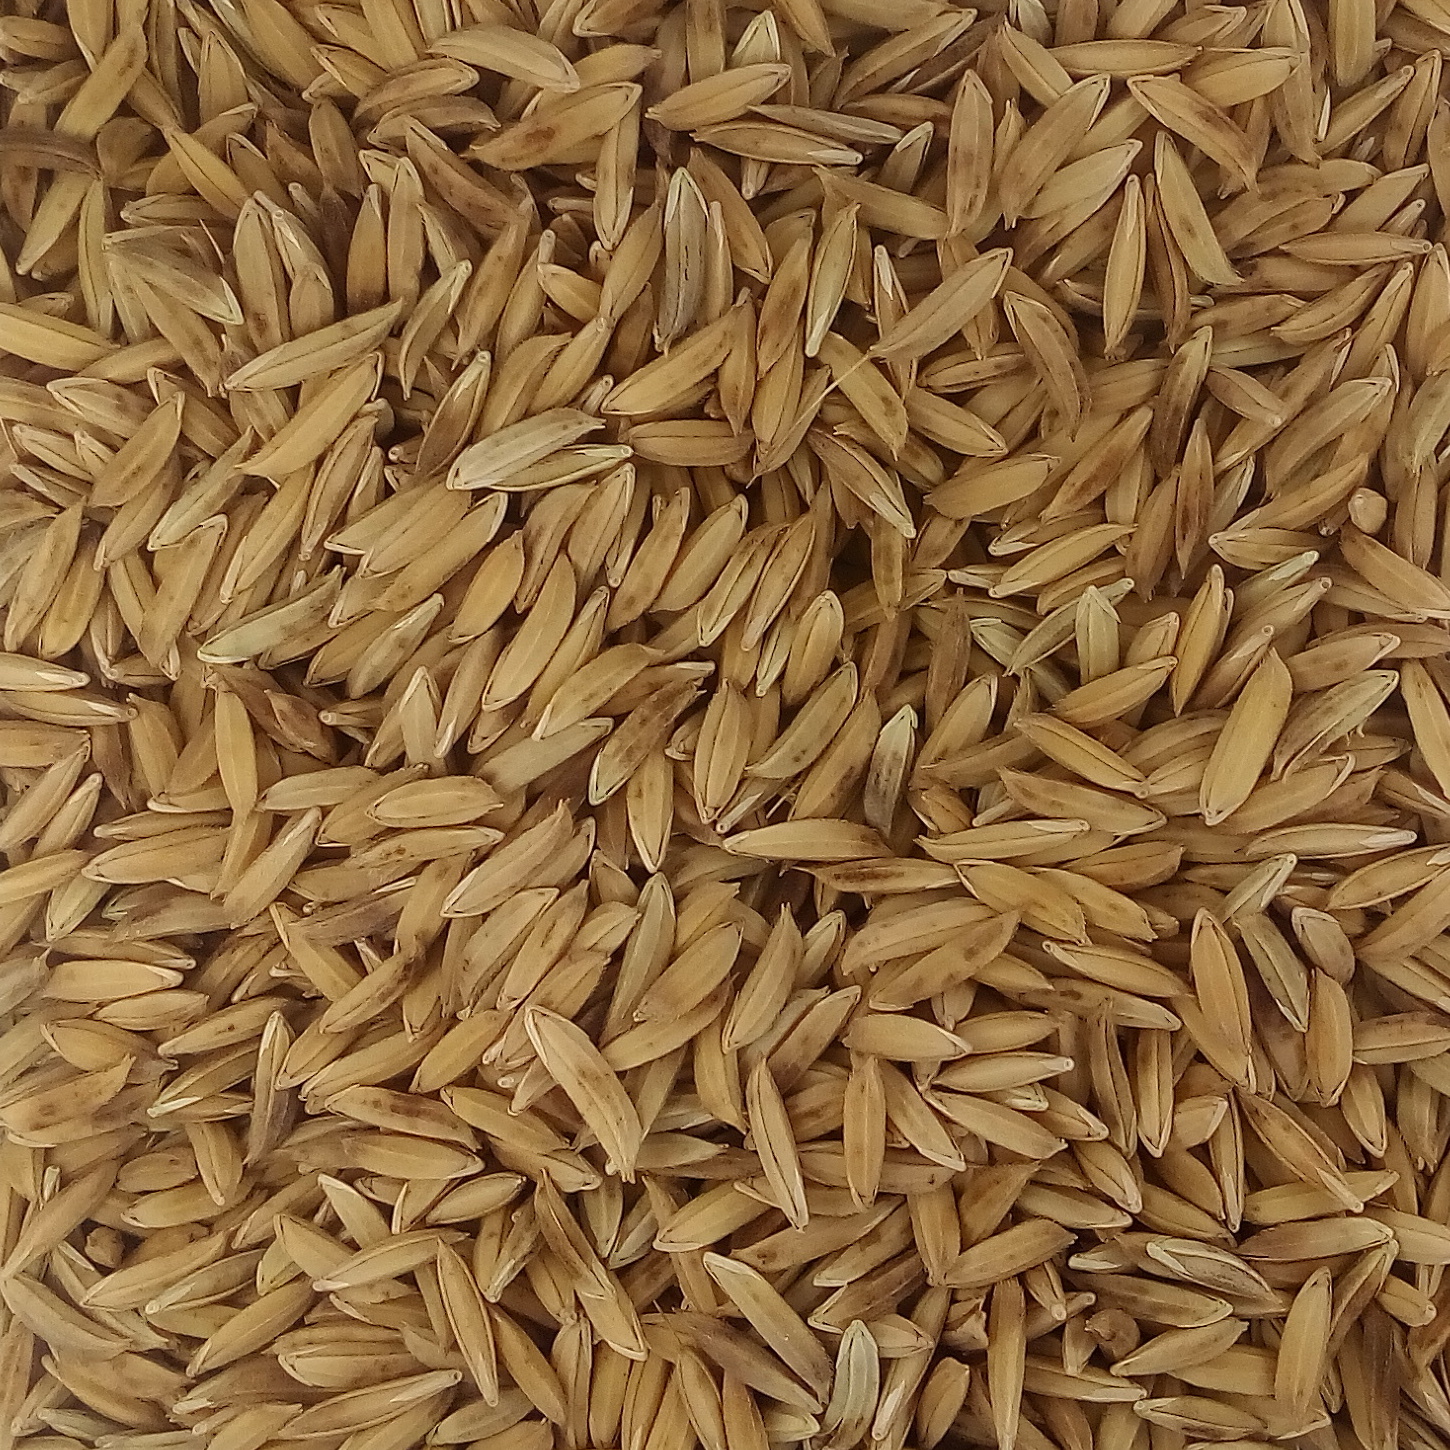
Rice seed variety: BAS_370